Anvil firing

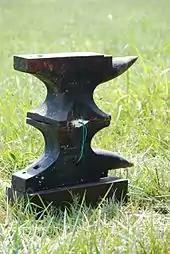
A prepared anvil. Gun powder is in a chamber between the anvils and visco fuse

Typically, two anvils are used: one as a base (placed upside down), and another one (also known as the "flier") as the projectile (placed right-side up, atop the base).